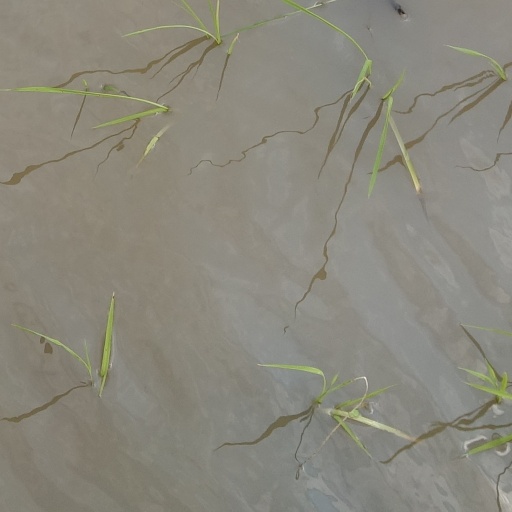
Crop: rice